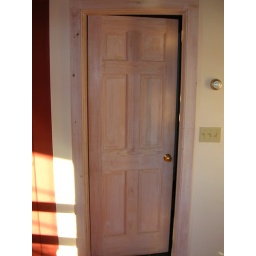
door into main floor bathroom. Doors are pickled pine on main floor in loft. Doors on ground floor are painted pine.